Bluebird of happiness

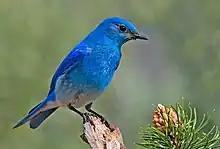
Mountain bluebird ("Sialia currucoides") from North America

According to the Cochiti tribe, the firstborn son of Sun was named Bluebird. In the tale "The Sun's Children", from "Tales of the Cochiti Indians" (1932) by Ruth Benedict, the male child of the sun is named Bluebird (Culutiwa).